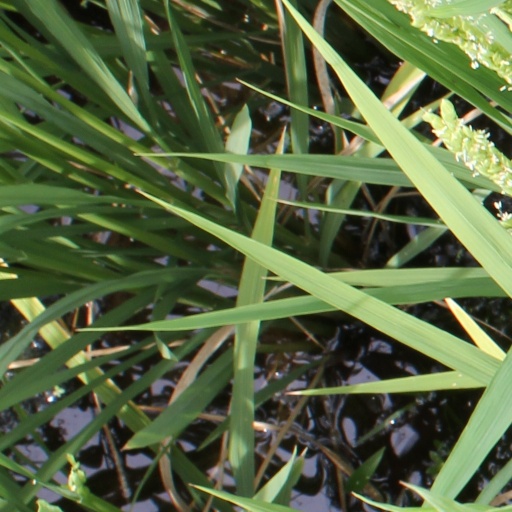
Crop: rice